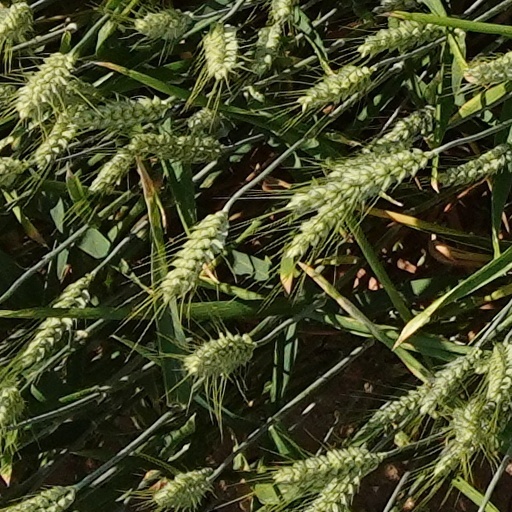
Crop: wheat